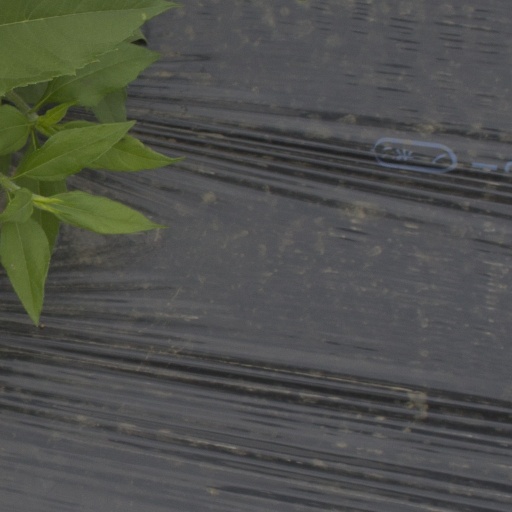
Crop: Jerusalem artichoke